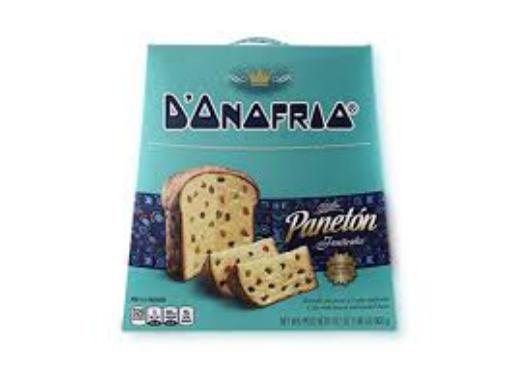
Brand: Chocolate D'Onofrio
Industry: Food